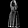
Label: Dress